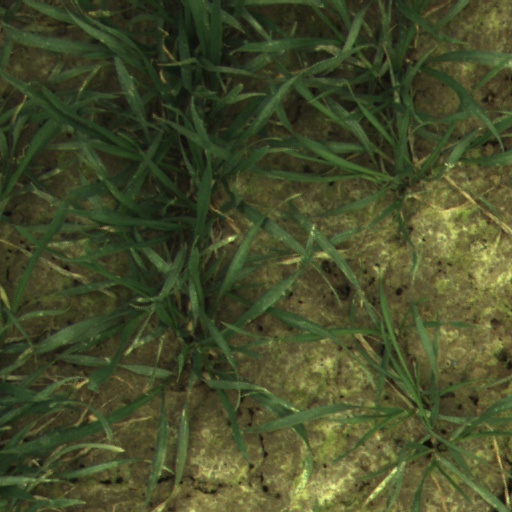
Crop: wheat